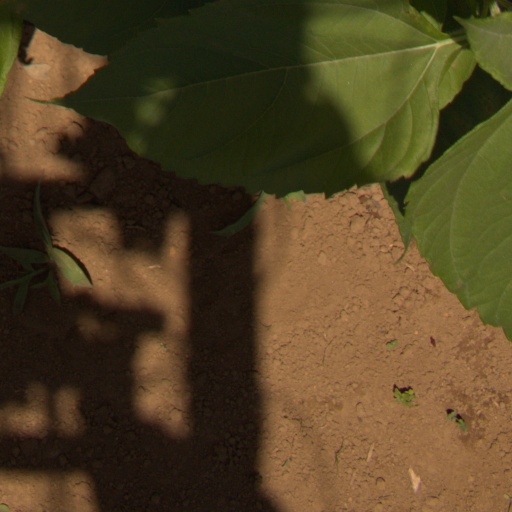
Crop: Jerusalem artichoke